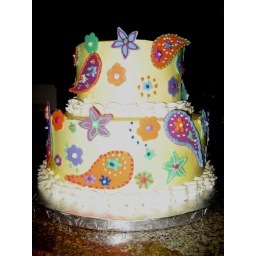
Each paisley and flower decoration was hand drawn in white chocolate.